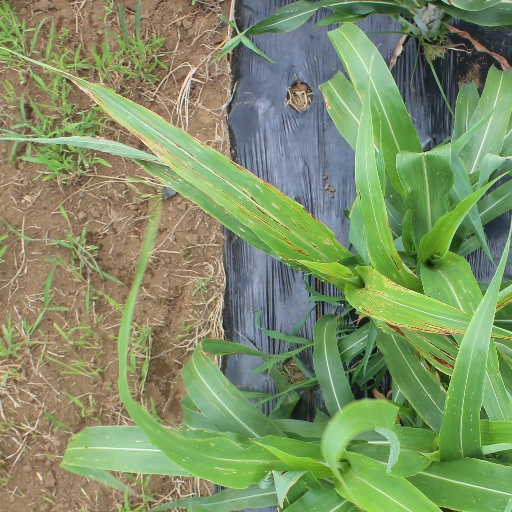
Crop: sorghum